Orange Rhyming Dictionary

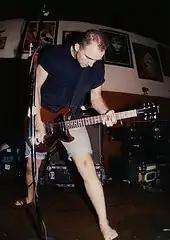
J. Robbins "(pictured in 1991)" produced the album and contributed some guitar parts and vocal harmonies.

The trio, now calling themselves Jets to Brazil, made their live debut in April 1998. The group's punk rock attitude, pop sensibilities and new wave aesthetic caught the attention of independent label Jade Tree. It was one of the bigger indie companies, in the vein of Epitaph and Sub Pop Records. This was in contrast from Jawbreaker going from a tiny local indie label to one of the biggest major labels. As such, Jade Tree sat in the middle between these two. Schwarzenbach freed himself from a three-album contract with DGC; he said that while that label heard the new songs he was working on, "things were so fucked up over there, they were just throwing people overboard, so [they] said fine you can go".